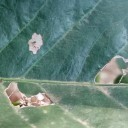
Label: Miner